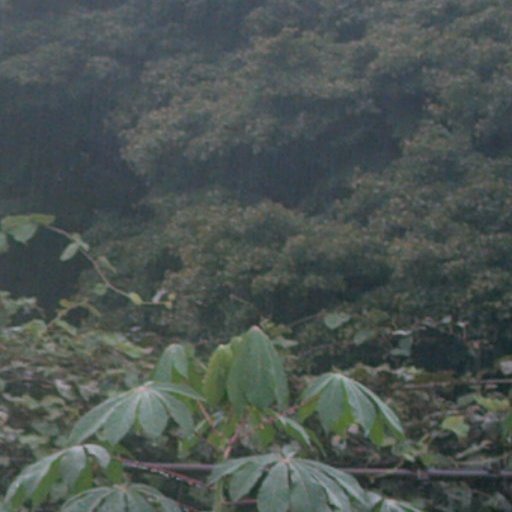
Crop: cassava